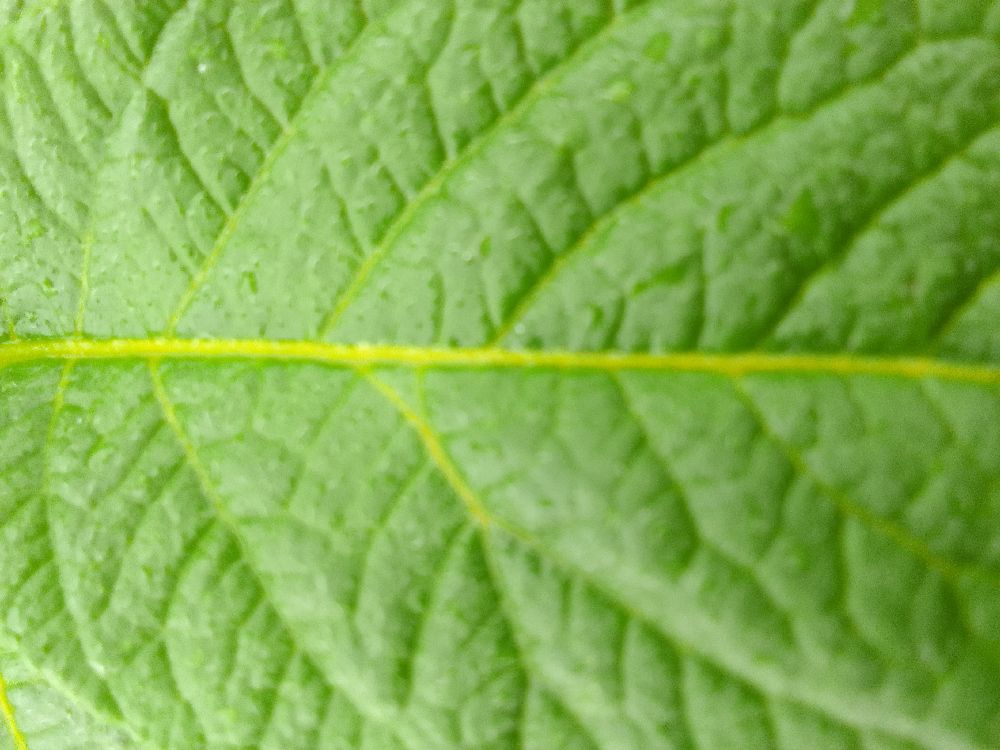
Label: Healthy